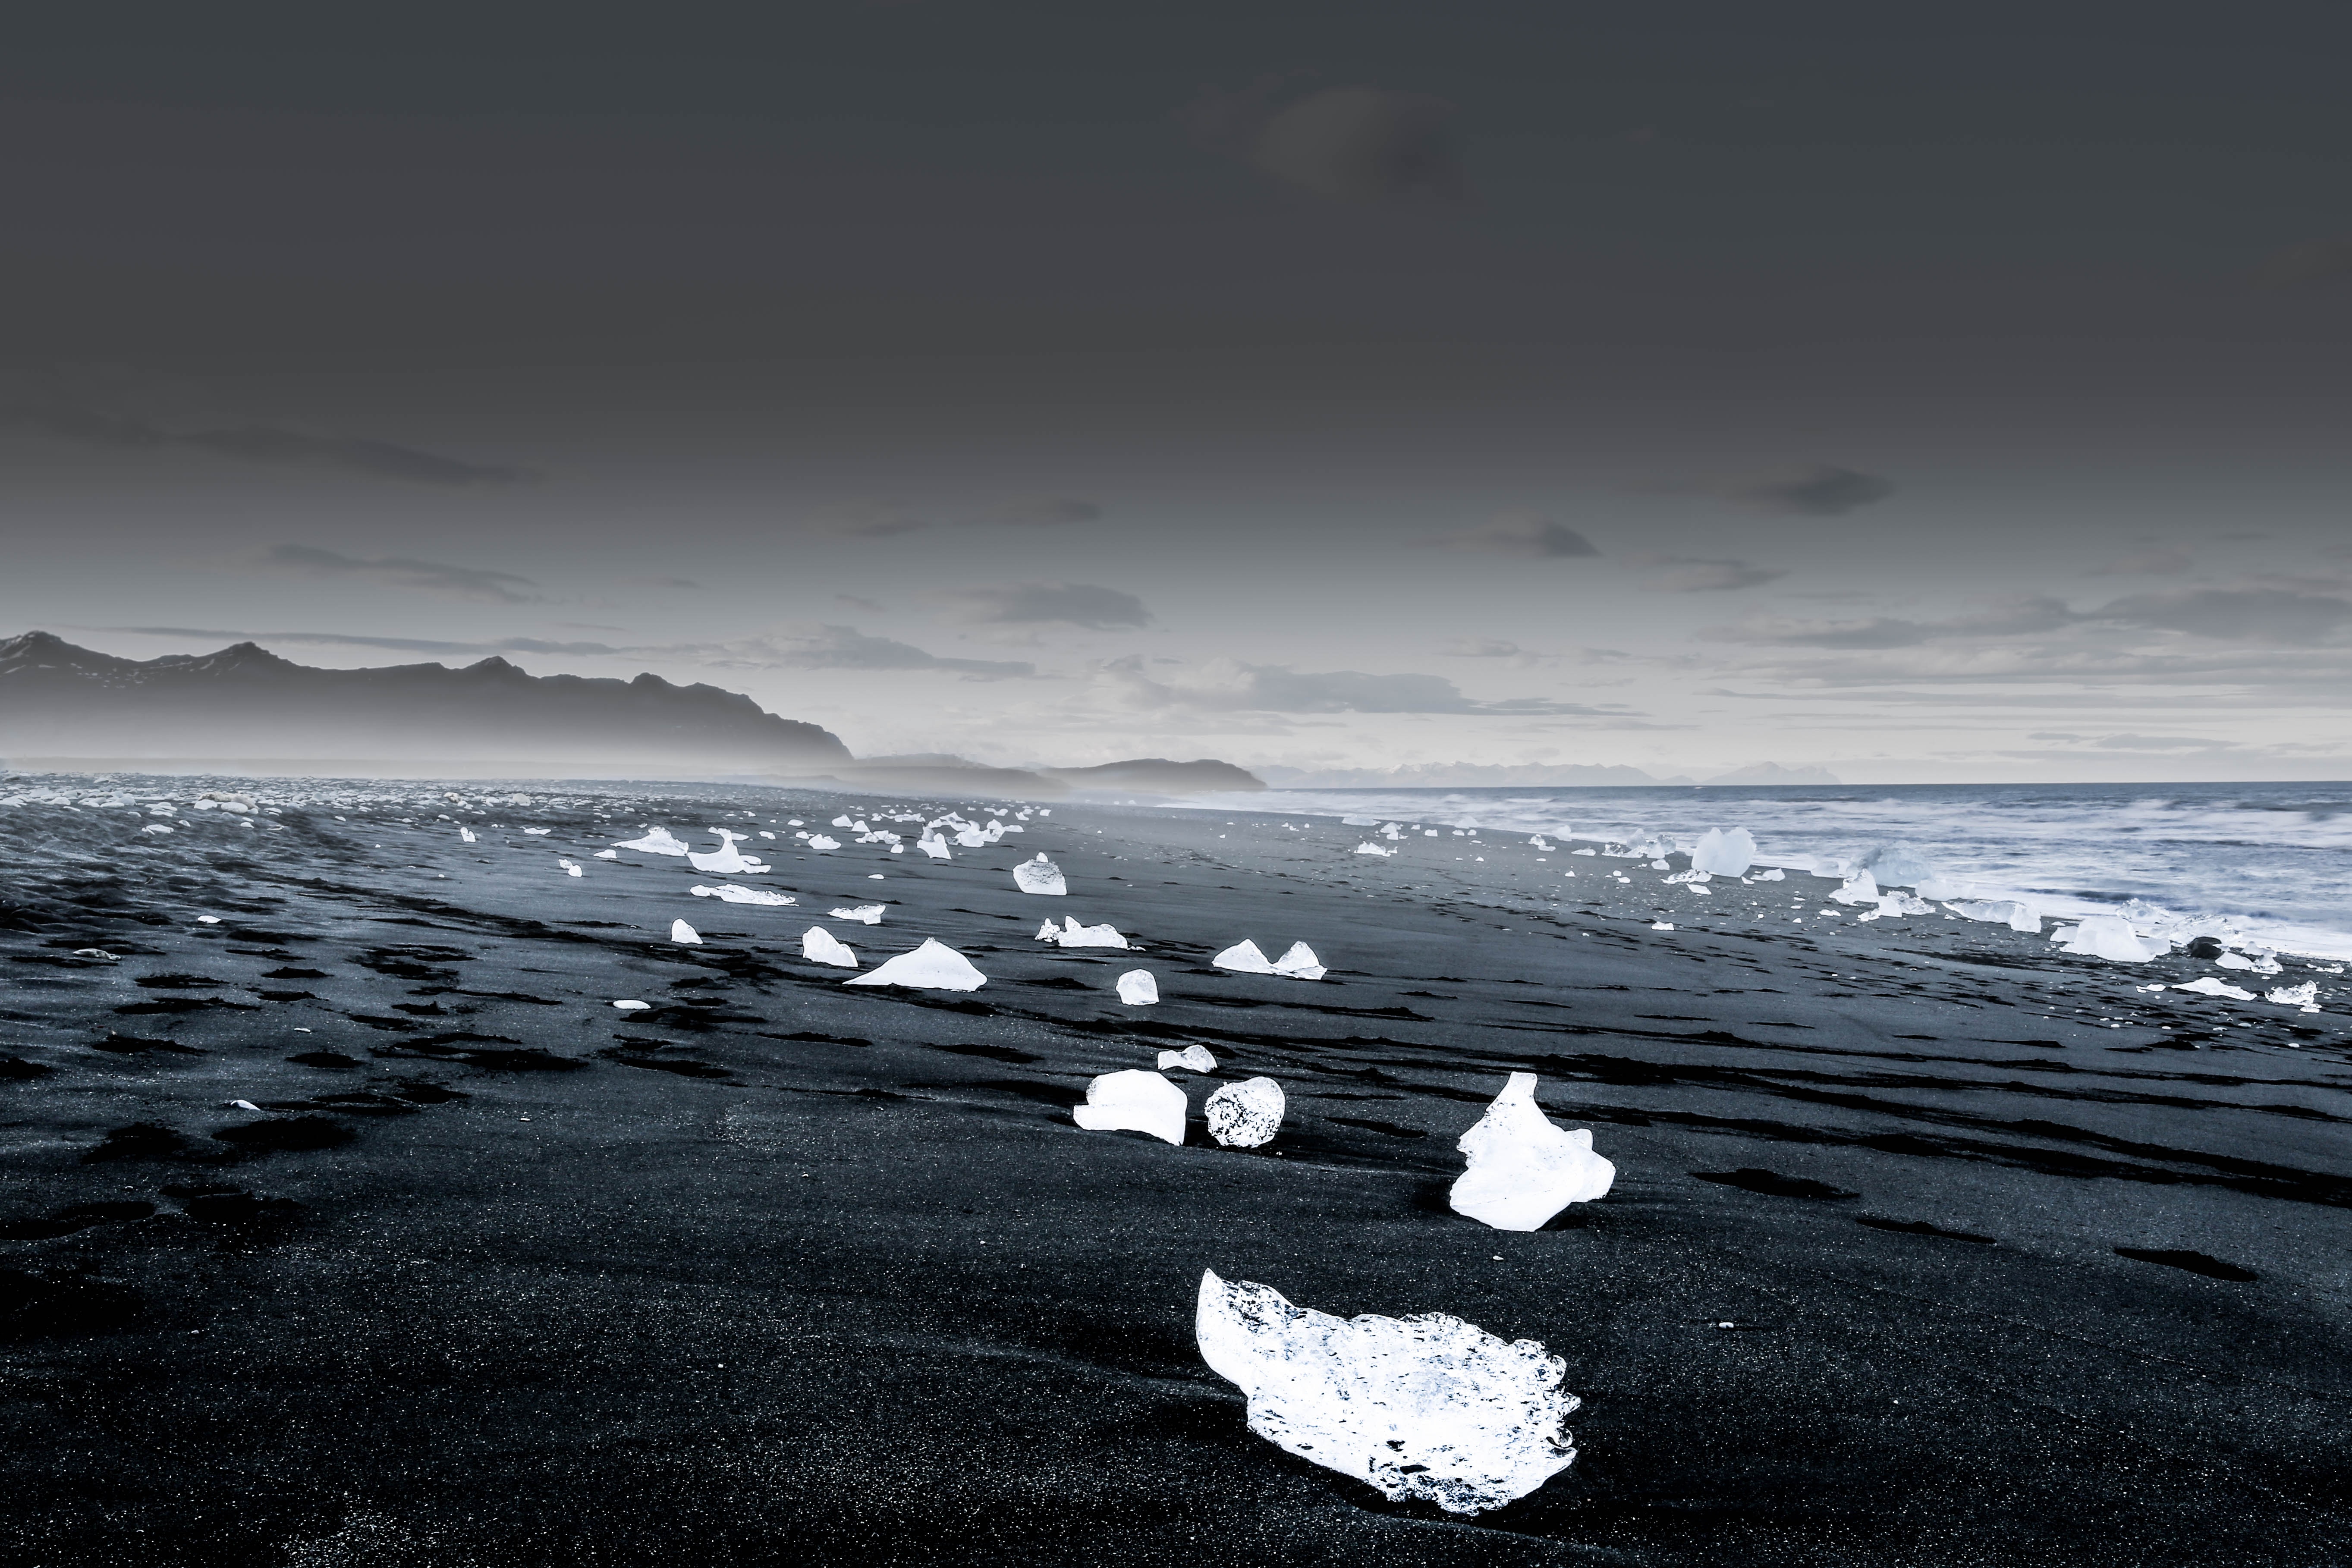
sea, coast, water, ocean, horizon, cloud, black and white, sky, shore, wave, atmosphere, tide, ice, calm, monochrome, monochrome photography, wind wave, coastal and oceanic landforms